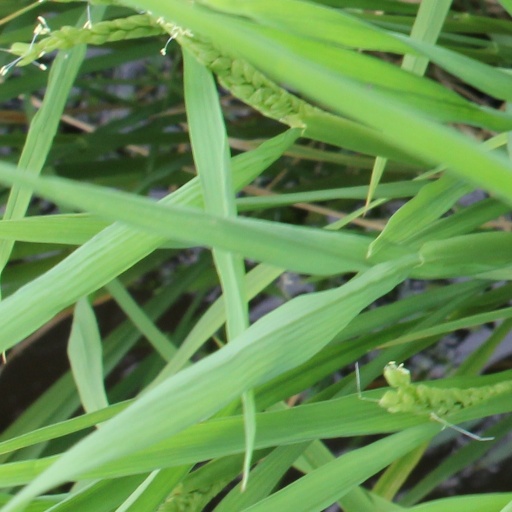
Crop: rice